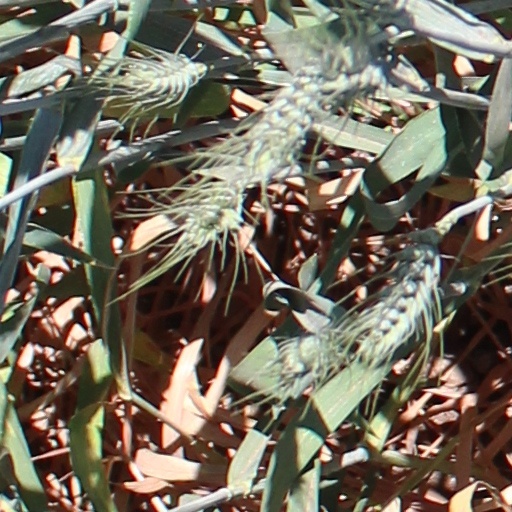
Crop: wheat